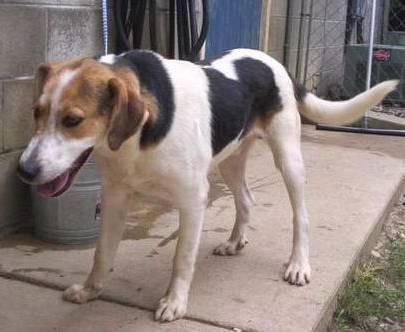
dog